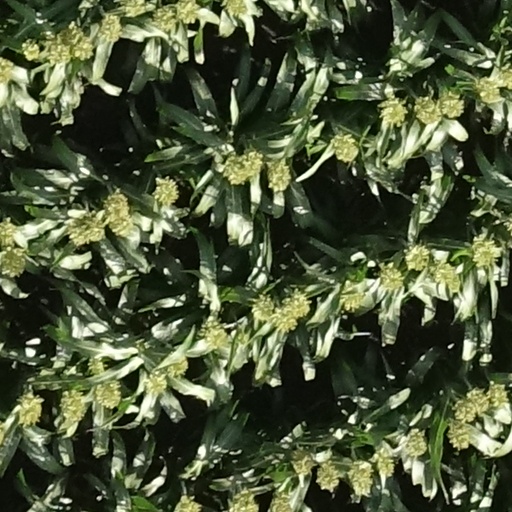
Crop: sorghum